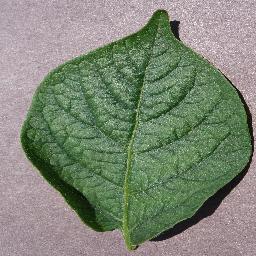
Label: Potato___healthy